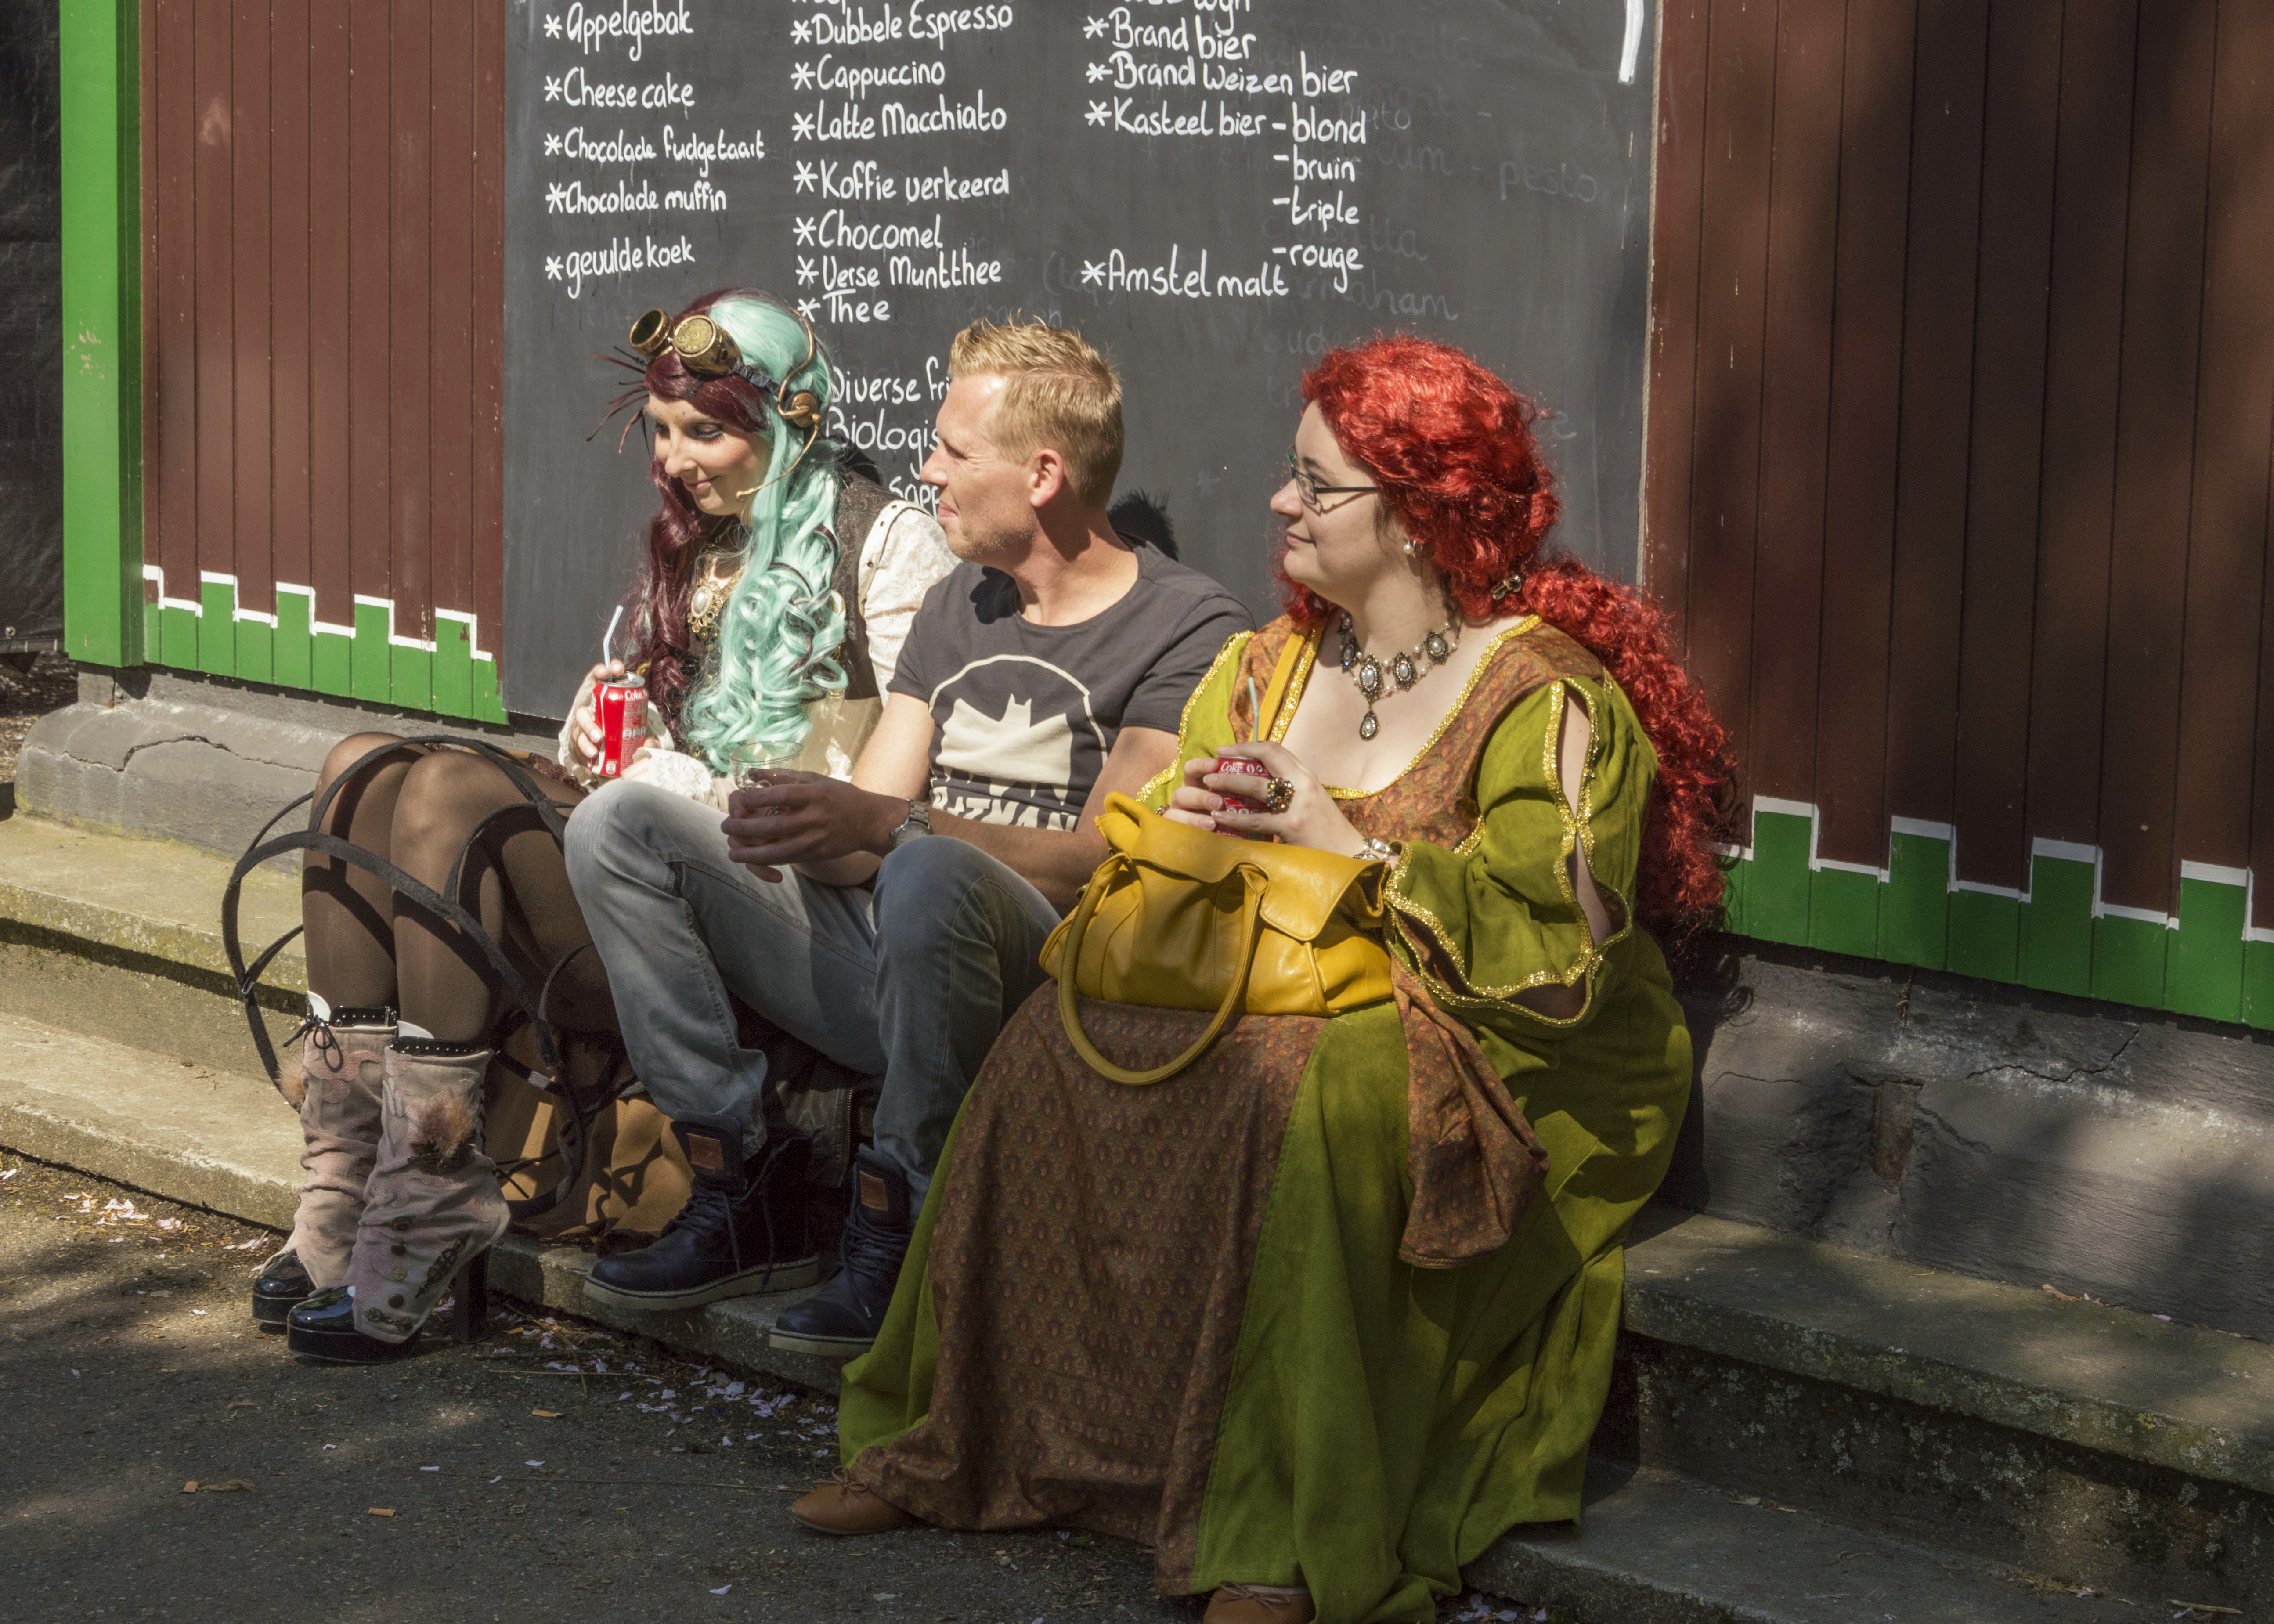
outdoor, people, photography, van, photo, nikon, performance art, cosplay, holland, festival, nederland, netherlands, de, fun, dutch, outdoorphotography, picture, photograph, fotos, foto, fotografie, pd, event, costume, kasteel, paulvandevelde, pdvandevelde, padagudaloma, dordrecht, nederlandinfotos, eventphotography, evenementenfotografie, pvdvfotografie, pdvandeveldedordrecht, nederlandsefotografie, dutchphotogaraphy, totallydutch, fotografienederland, hollandsefotografie, fotografieholland, velde, haarzuilens, dehaar, elfia, eff, kasteeldehaar, elffantasyfair, elfiahaarzuilens, elfia2014, eff2014, paulvandeveldedordrecht